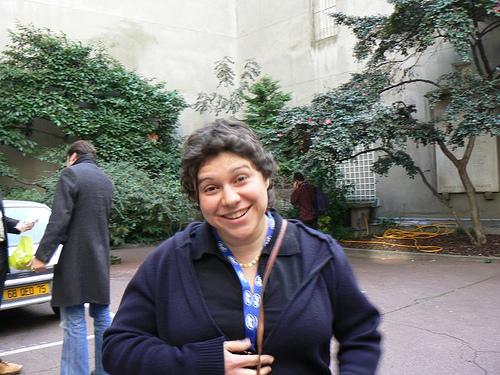
Weather: foggy or hazy